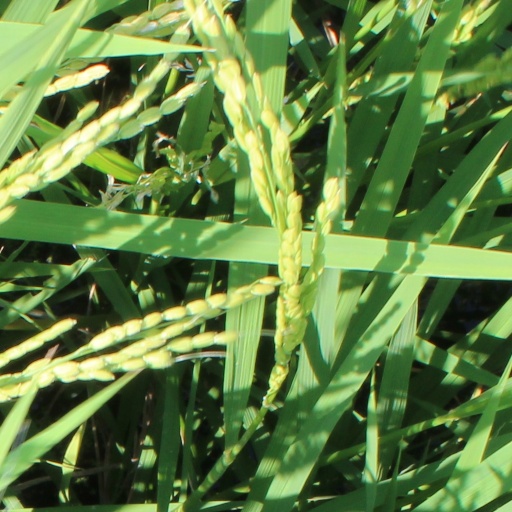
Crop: rice